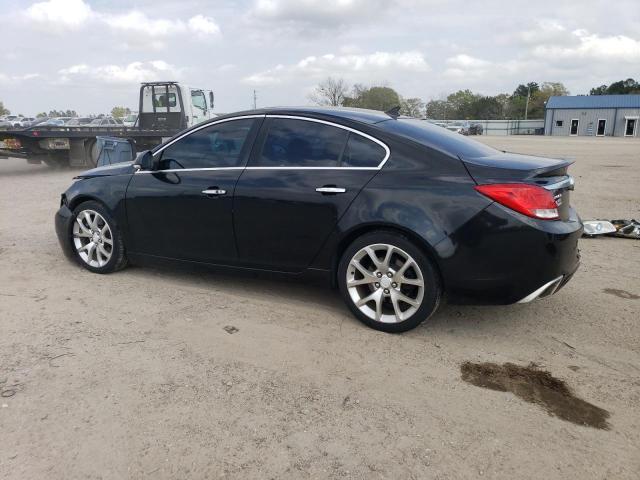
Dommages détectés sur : pare-choc avant, capot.
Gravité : majeur